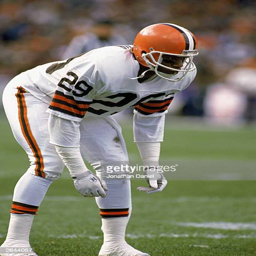
american football player readies for the snap during a game